Chitlapakkam

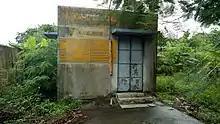
Liquid Waste Management Plant

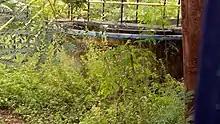
Liquid Waste Management Plant - Oxidation Tank

During 2004, the Chitlapakkam town panchayat began door-to-door collection of garbage in seven of its wards. Twelve tricycles were used and conservancy workers were appointed to collect garbage from the houses. Each tricycle was shared by two workers. The collected rubbish were segregated into biodegradable and non-biodegradable substances in a segregation shed, constructed behind the town panchayat office.